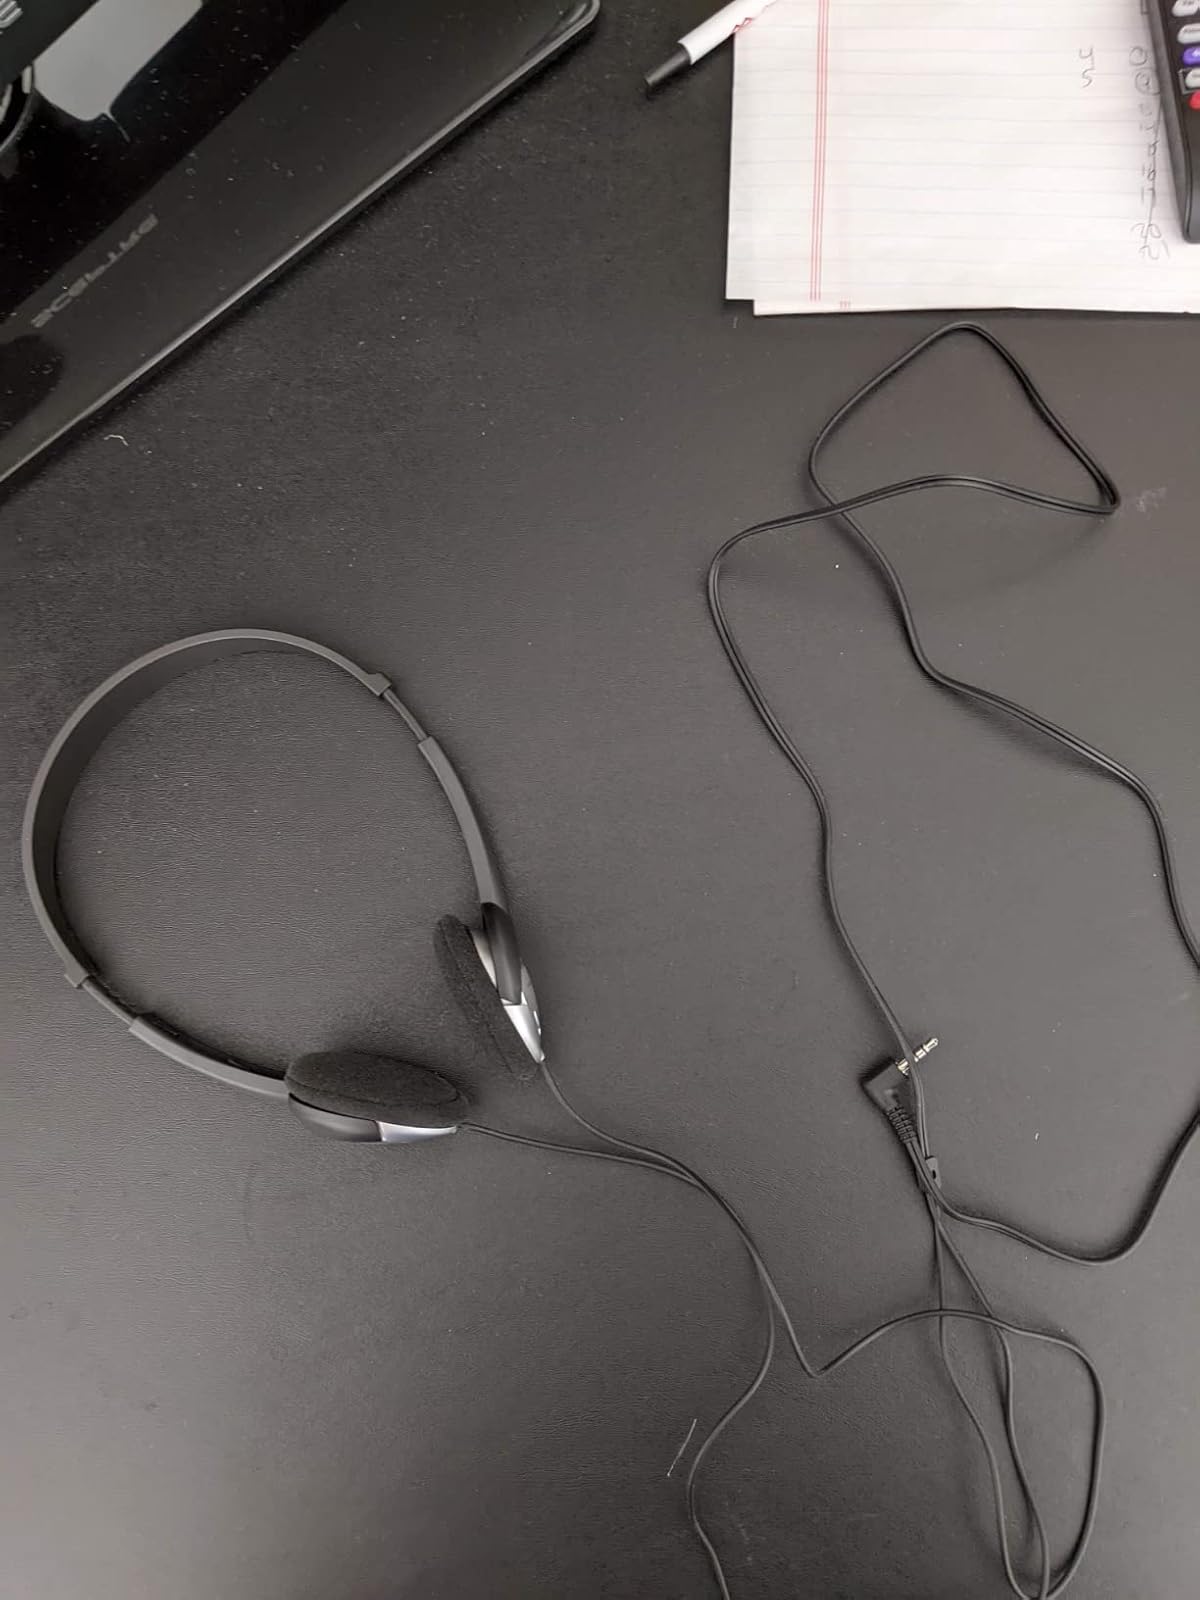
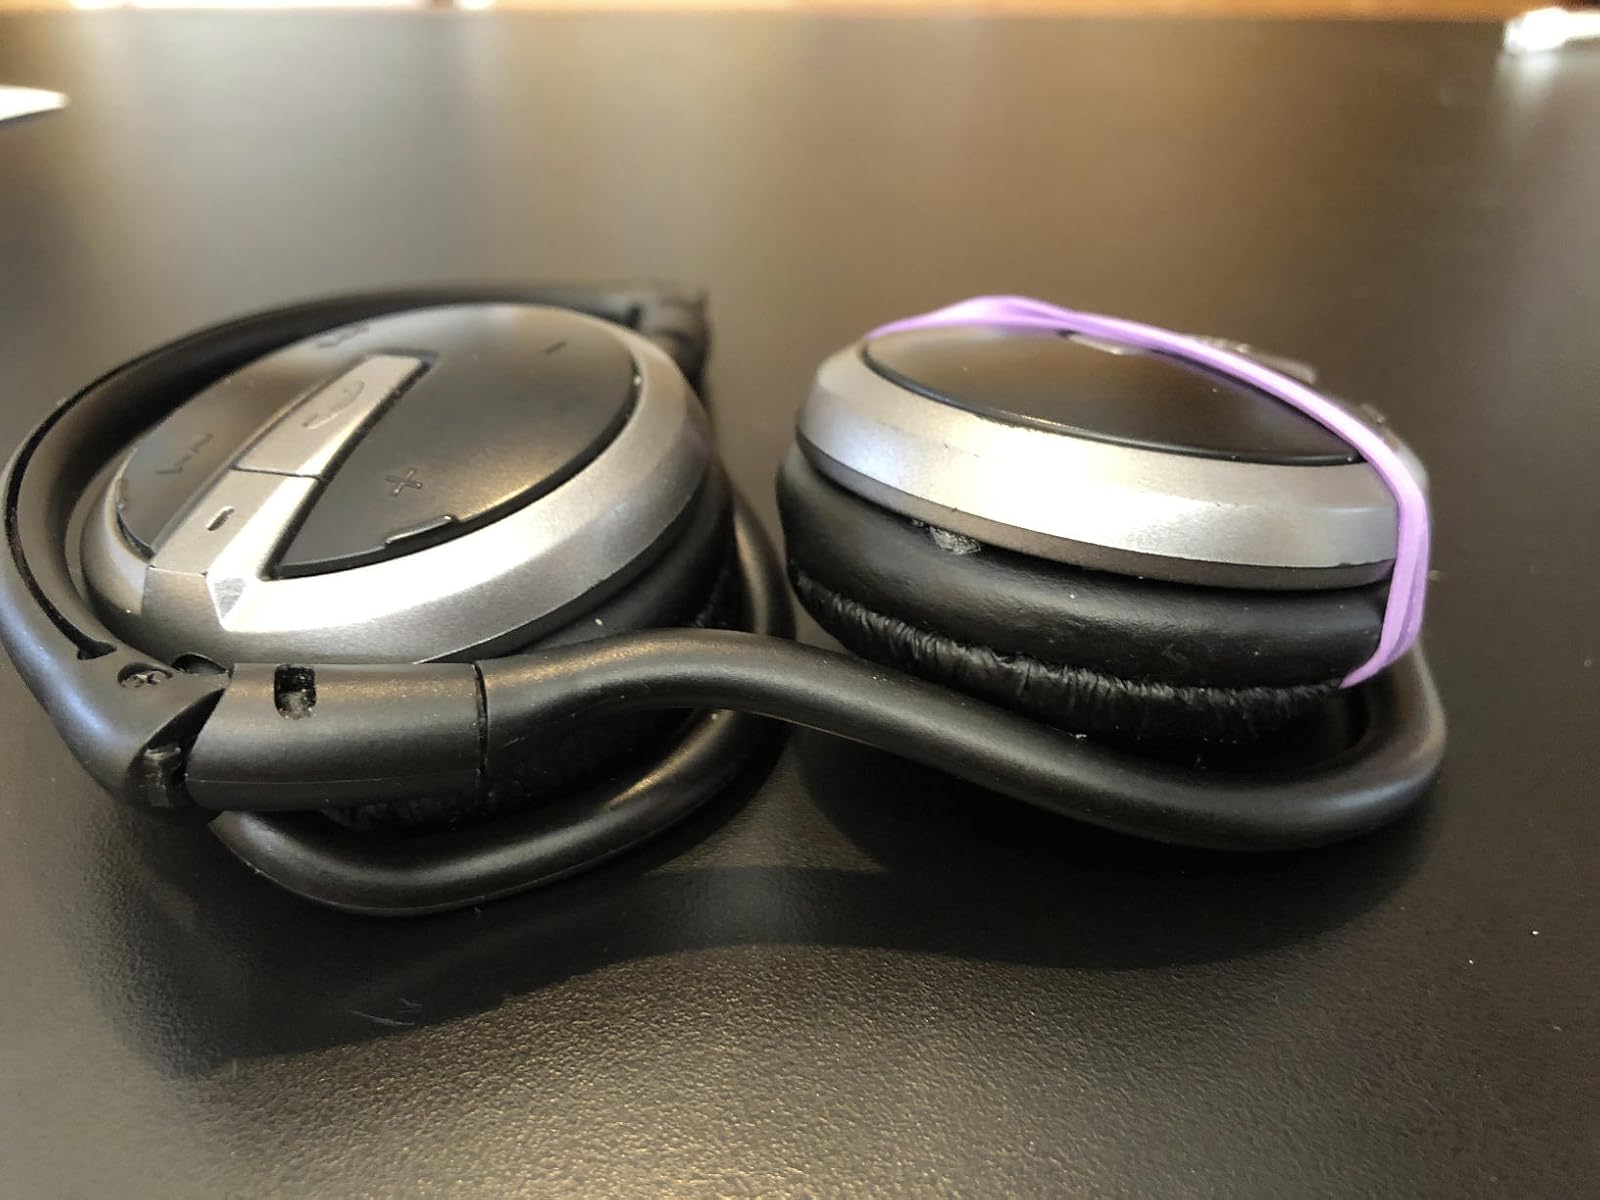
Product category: headphones
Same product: no